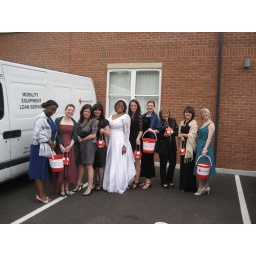
Reading office have a formal dress day in aid of RCAW!